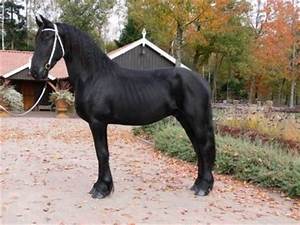
Label: cow